Héctor Berra

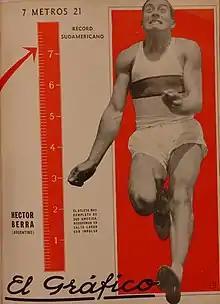
Berra named "South America´s most complete athlete" by El Gráfico

Héctor Berra (23 September 1909 – 4 November 1977) was an Argentine track and field athlete. He competed in the 100 metres, long jump and the decathlon at the 1932 Summer Olympics. He reached the finals in long jump and finished in the seventh position with a 6.66 meters jump.